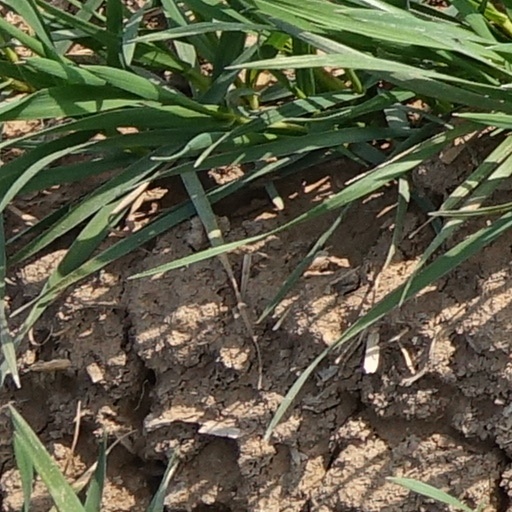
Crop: wheat